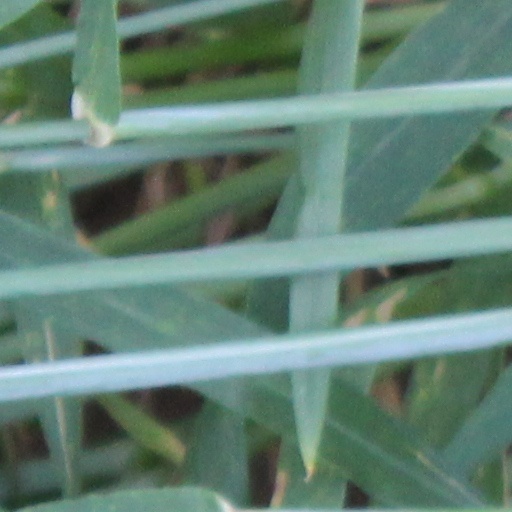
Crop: wheat